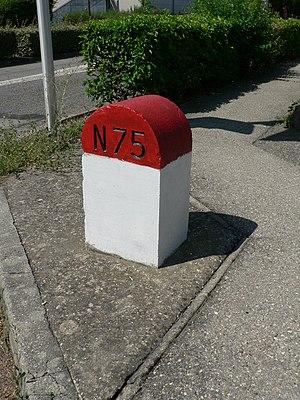
borne routière N75 à Varces. Varces-Allières-Risset, Isère, AuRA, France.
La route nationale 75, ou RN 75, est une ancienne route nationale française reliant avant son déclassement Bourg-en-Bresse à Sisteron. Avant la réforme de 1972, elle avait pour origine Tournus.